Foreign policy of the S. W. R. D. Bandaranaike government

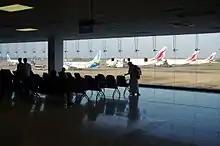
Bandaranaike International Airport

Even after Sri Lanka gained independence in 1948, the British kept Trincomalee Harbor as a naval base and the Katunayake Airport as a airbase. The bases were strategically important because of their location in the Indian Ocean. On October 15, 1957, the Trincomalee naval base was taken over by the Sri Lankan government from the British Navy in a ceremony attended by Prime Minister S. W. R. D. Bandaranaike marking a significant milestone in the path to gaining complete independence. On November 1, 1957 the British airbase in Katunayake which was then known as the Royal Air Force Base Negombo was taken over by the Sri Lankan Government. The airbase was renamed Katunayake airbase. In 1970, Katunayake was named Bandaranaike International Airport (BIA) to commemorate Prime Minister S.W.R.D. Bandaranaike. Bandaranaike International Airport today is the main airport serving Sri Lanka.